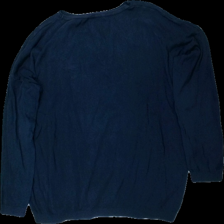
View: back
Type: Sweater
Category: Unisex
Brand: Not in the list
Brand text on label: united colors of benetton
Colors: Blue
Material: 100% bomull
Cut: None
Season: All
Damage: nopprigt
Damage location: top center
Damage 2: nopprigt
Damage 2 location: middle center
Damage 3: nopprigt
Damage 3 location: bottom center
Price range: <50
Recommended usage: Recycle
Description: sweater
Comment: urtvättad och nopprig